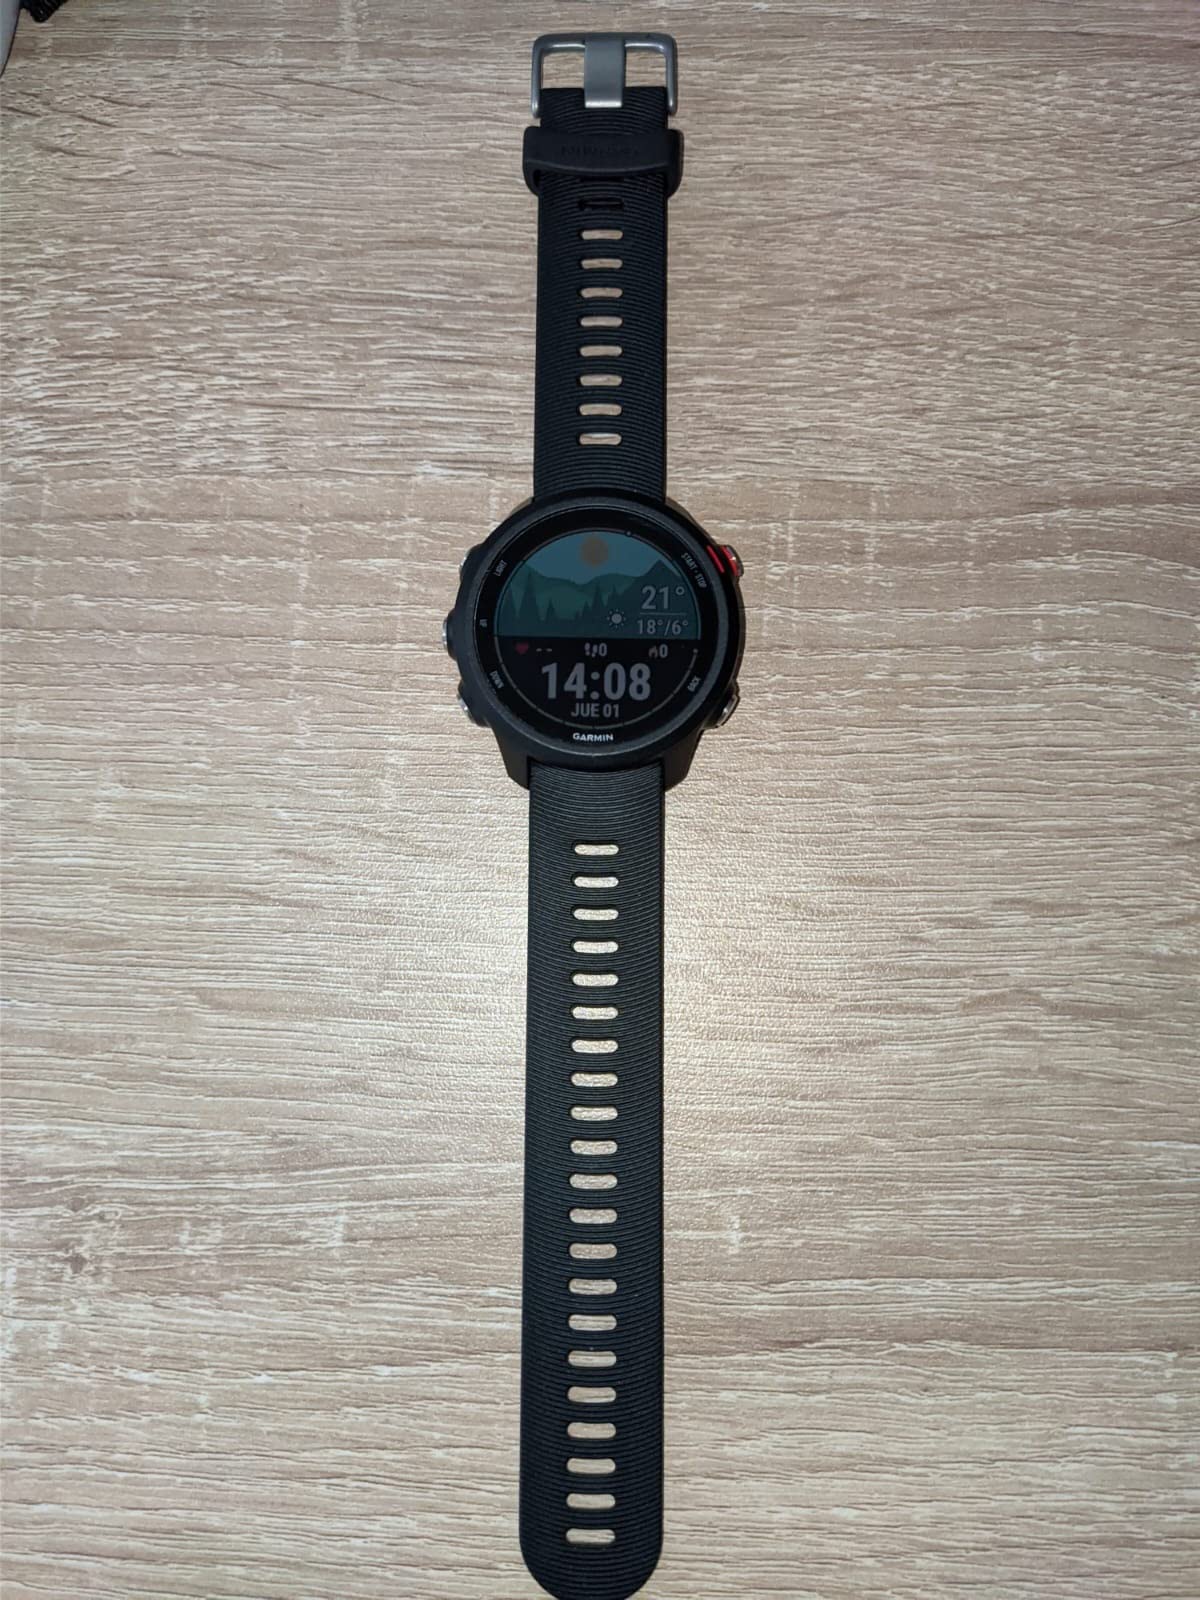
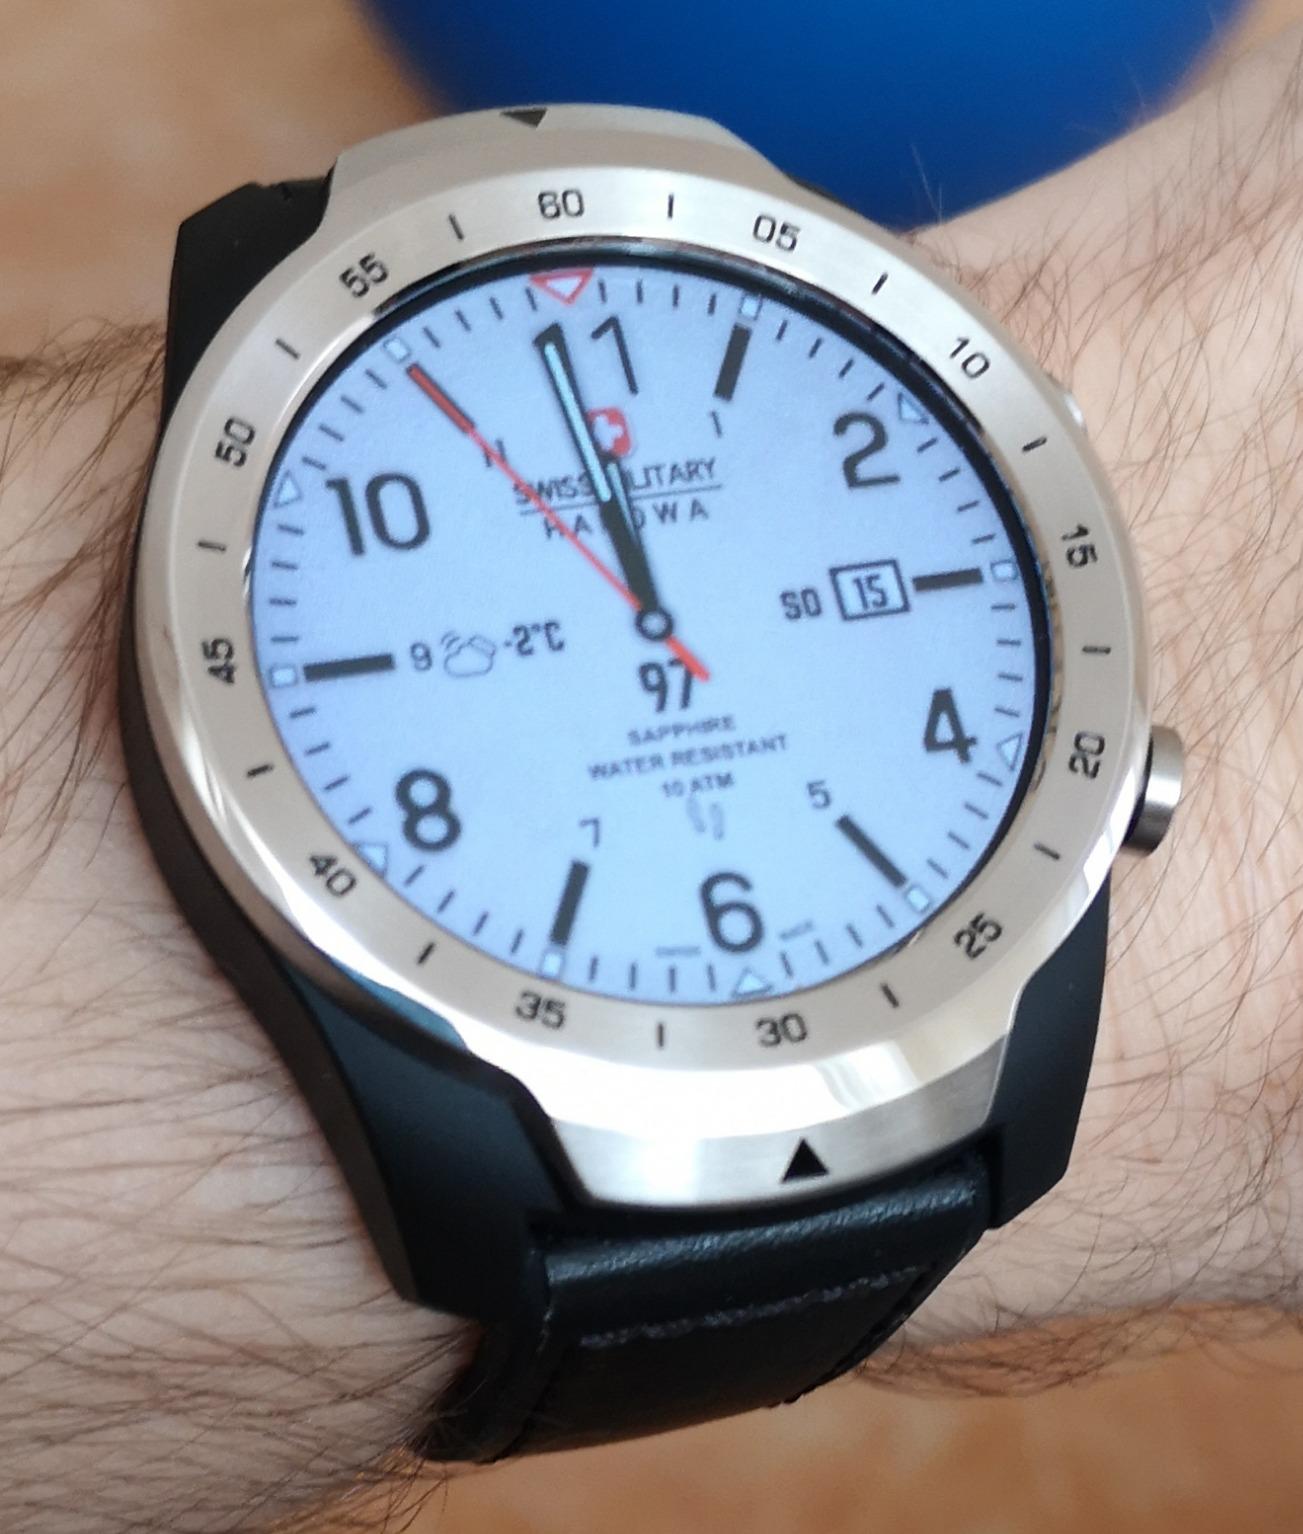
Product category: smartwatch
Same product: no